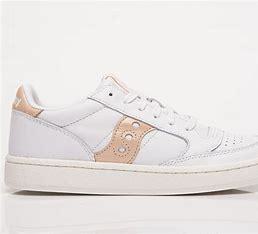
Brand: Saucony
Model: Jazz Court